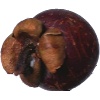
Label: mangostan